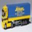
Label: truck